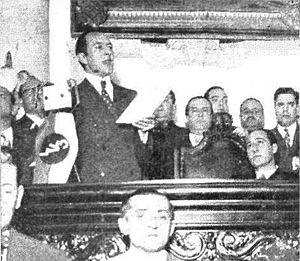
Amadeo Sabattini, était un pharmacien, médecin et homme politique argentin.